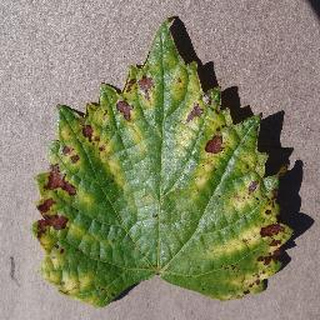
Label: grape_esca_black_measles